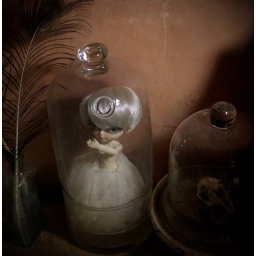
She fits bratz clothing but bratz dress like hos so she's sitting around in abell jar. Very sylvia plath.